Untitled Totem Pole

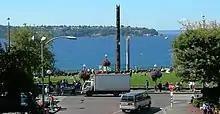
The totem in Victor Steinbrueck Park, 2006

Untitled Totem Pole (also known as simply Untitled or Totem Pole) is a 1984 cedar totem pole created by James Bender and Marvin Oliver, installed in Seattle's Victor Steinbrueck Park, in the U.S. state of Washington.